Greco Belgica

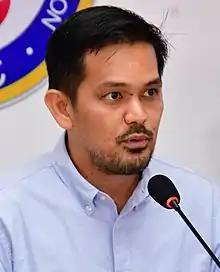
Belgica in 2019

Greco Antonious Beda Banta Belgica (born March 27, 1978) is a Filipino politician who most recently served as chairman of the Presidential Anti-Corruption Commission (PACC) under the Duterte administration from March to October 2021.